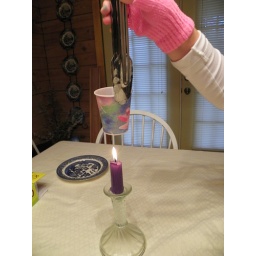
The flame of the candle heated the water within the paper cup. The paper cup did not catch fire!!Ah... conduction!